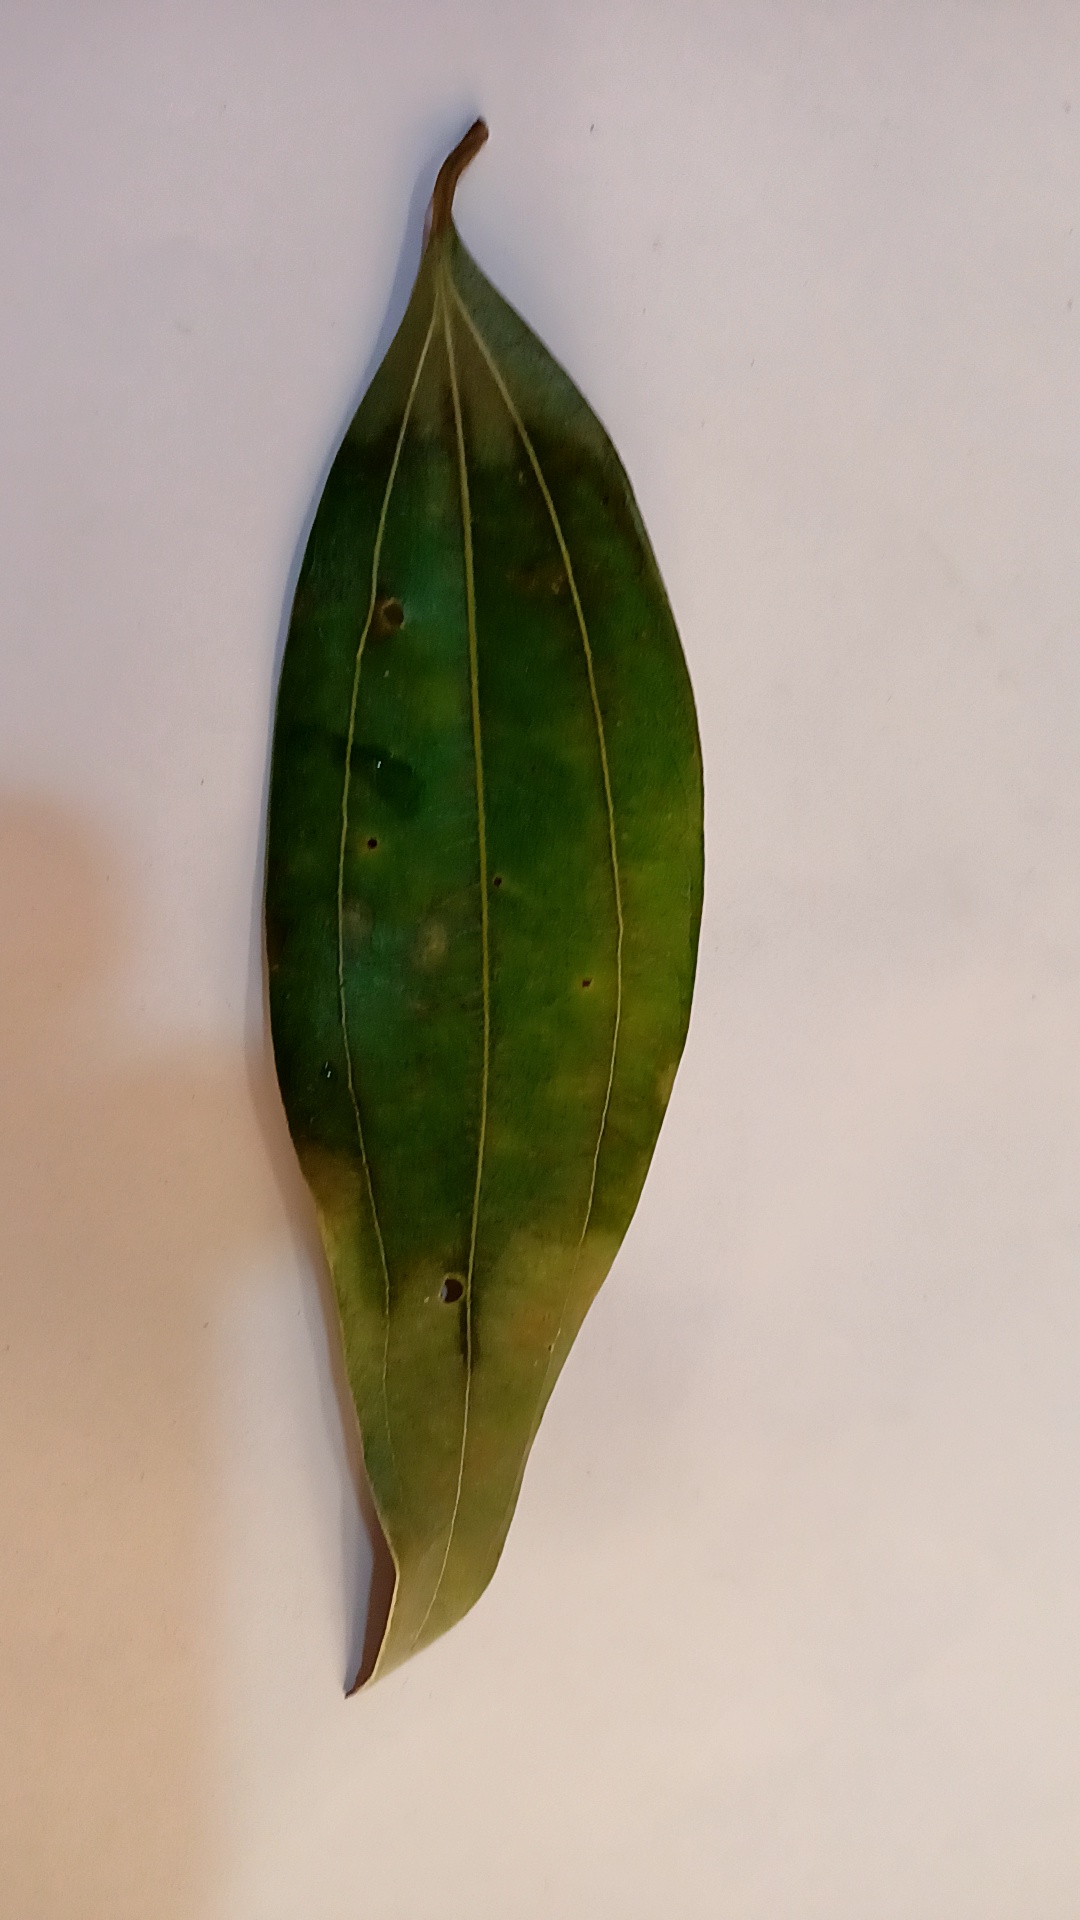
Label: Disease